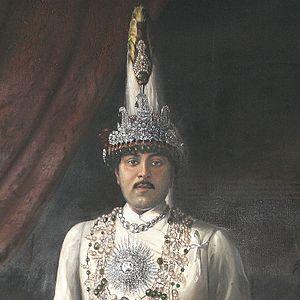
Le roi du Népal est un monarque et chef d'État du royaume du Népal de 1768 à 2008. Ses membres appartiennent à la dynastie Shah, de Prithvi Narayan Shah, fondateur et premier dirigeant du royaume en 25 septembre 1768 jusqu'a Gyanendra Bir Bikram en 2008, lorsque la monarchie est abolie faisant place à la république démocratique fédérale du Népal.
Tribhuvan Bir Bikram Shah Dev est roi du Népal de 1911 à 1950 et de 1951 à sa mort.